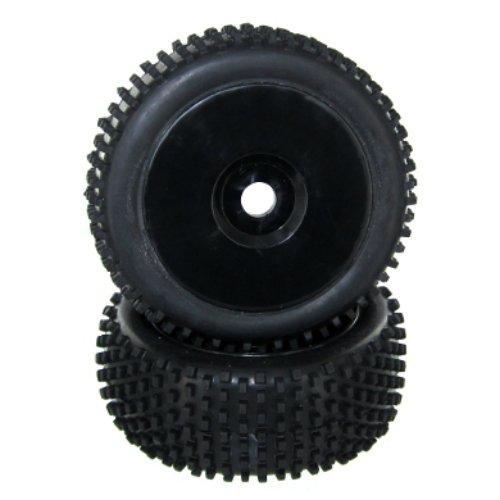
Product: Redcat Racing Complete Wheels (2 Piece), Black
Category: Toys & Games | Hobbies | Remote & App Controlled Vehicles & Parts | Remote & App Controlled Vehicle Parts | Wheels & Tires | Wheels
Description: Complete Wheels, Black 2pcs.
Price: $18.99
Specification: ProductDimensions:5x5x1.5inches|ItemWeight:2.4ounces|ShippingWeight:7.8ounces(Viewshippingratesandpolicies)|DomesticShipping:ItemcanbeshippedwithinU.S.|InternationalShipping:ThisitemcanbeshippedtoselectcountriesoutsideoftheU.S.LearnMore|ASIN:B00E5L7904|Itemmodelnumber:BS936-001|Manufacturerrecommendedage:14yearsandup